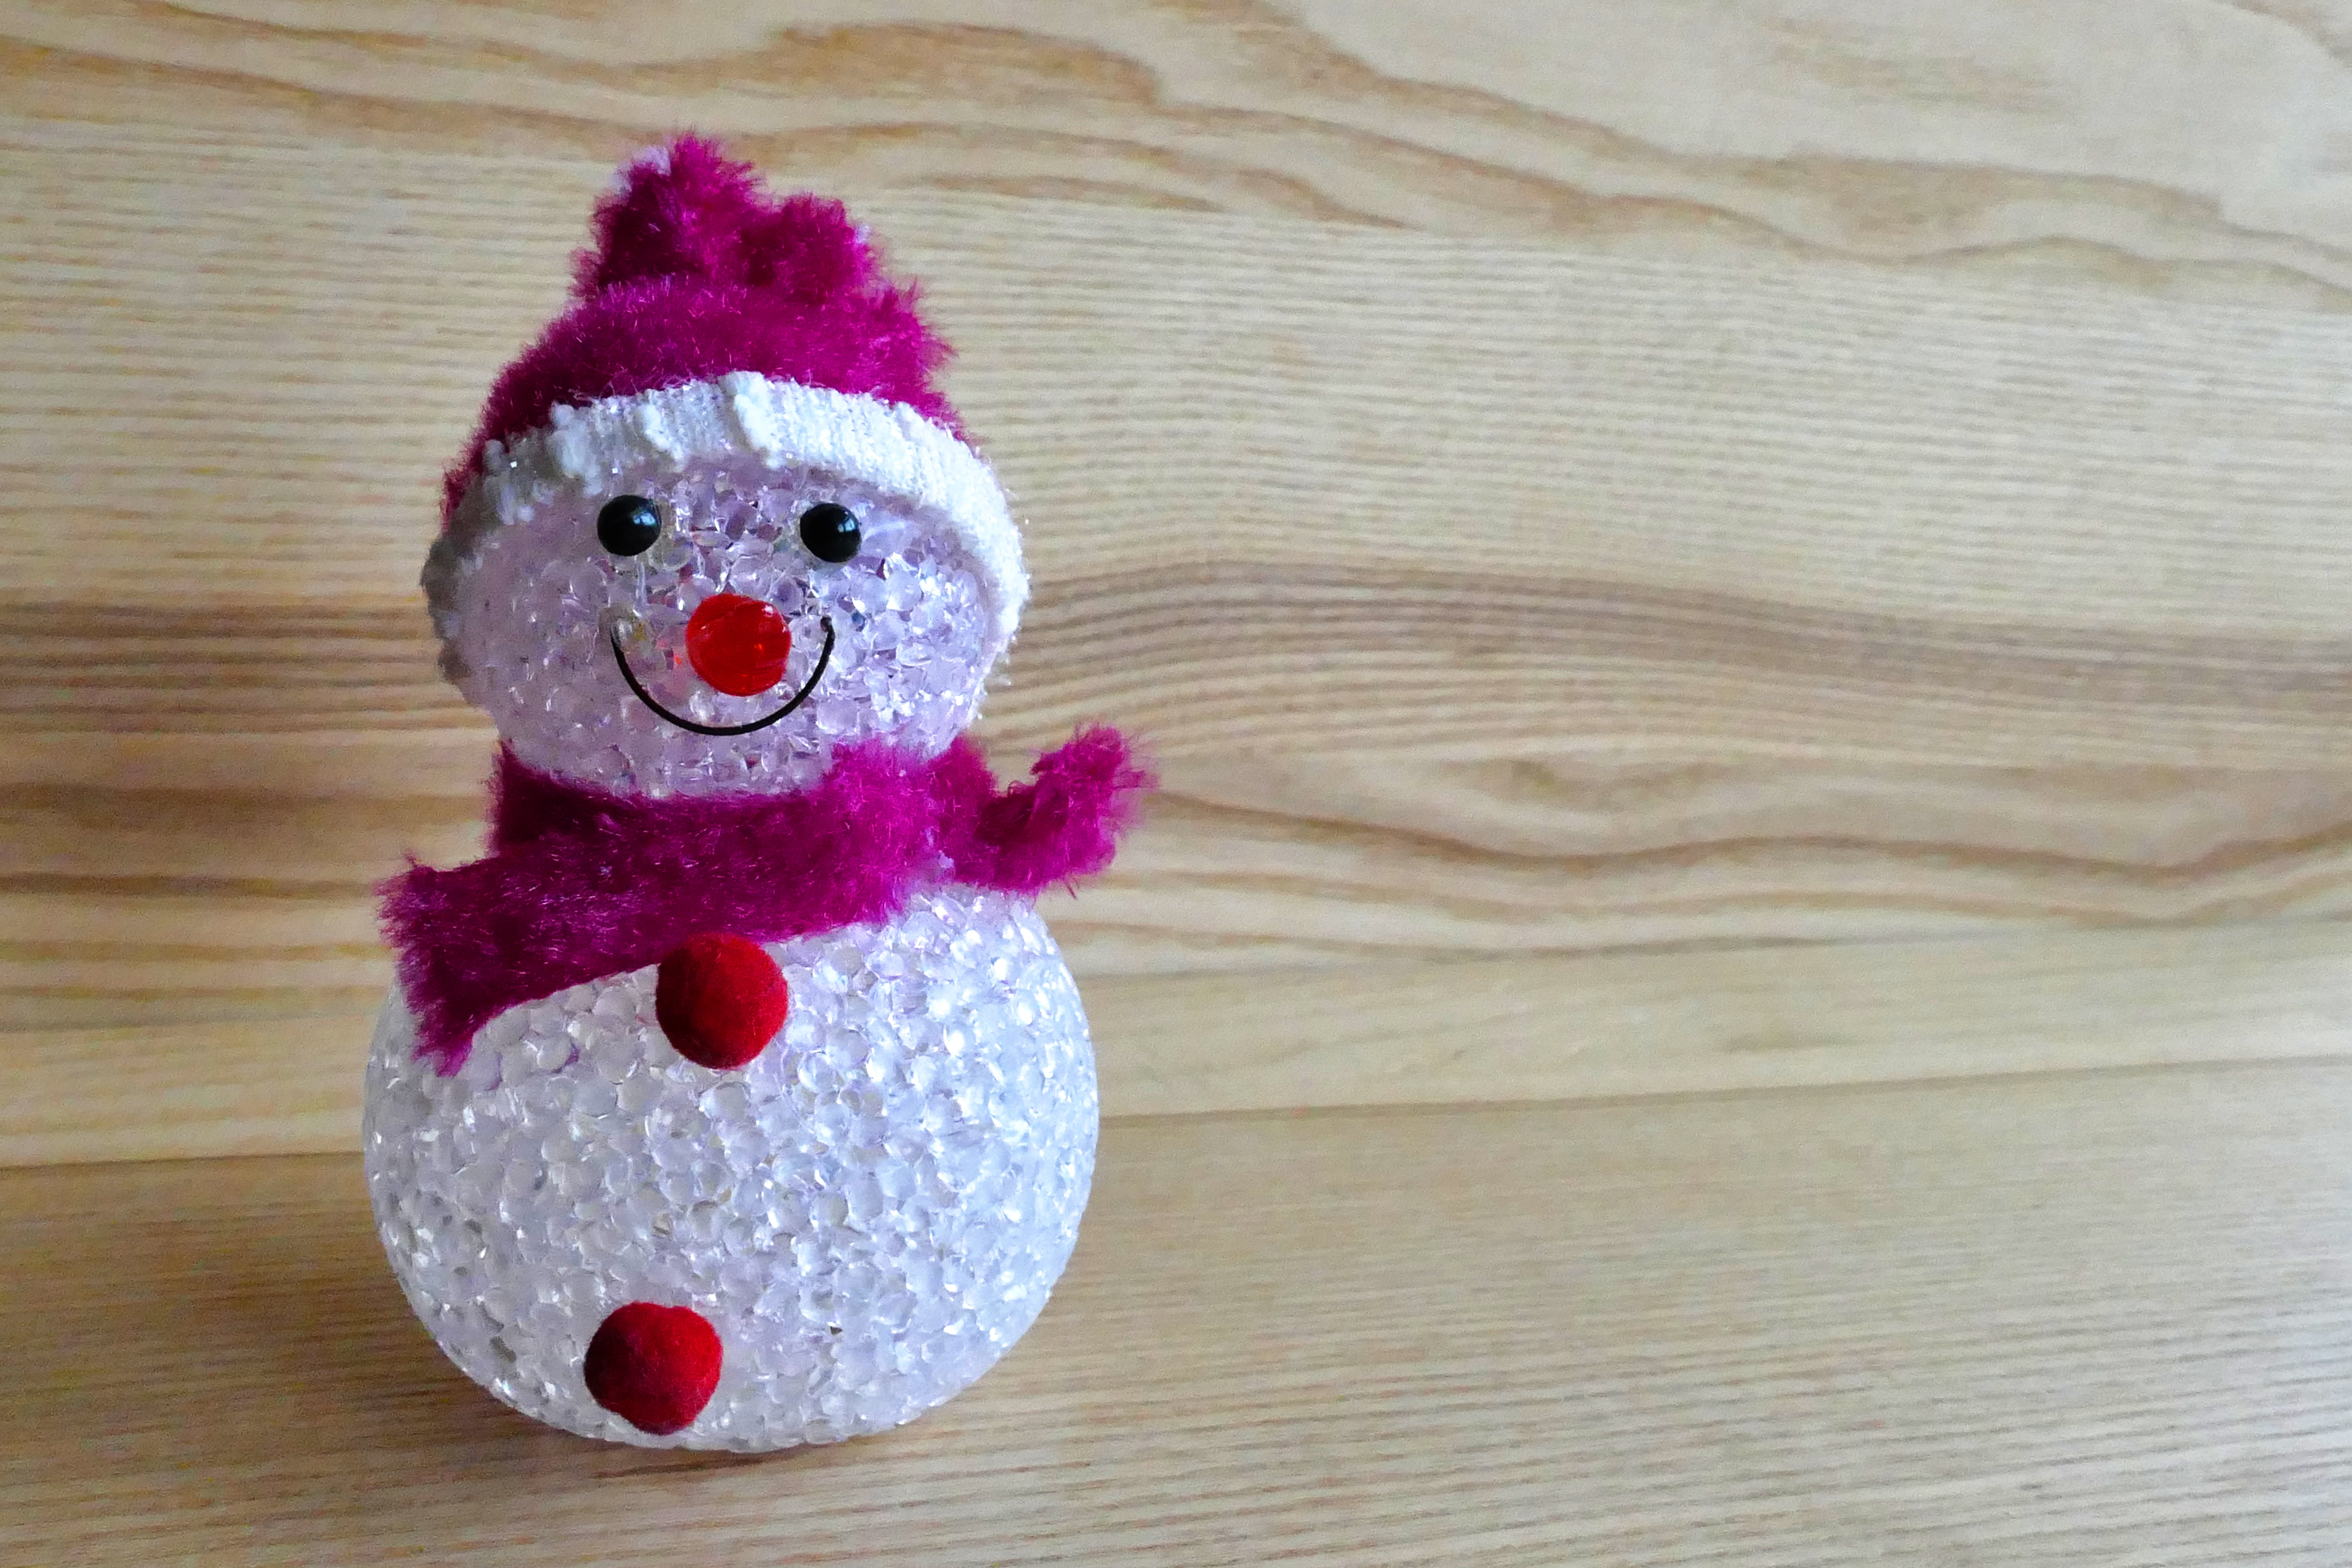
snow, cold, winter, white, cute, celebration, decoration, symbol, holiday, hat, pink, christmas, toy, season, scarf, snowflake, christmas decoration, crochet, textile, art, happy, year, snowman, new, december, xmas, greeting, merry, cartoon, christmas snow, stuffed toy